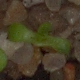
Label: scentless_mayweed